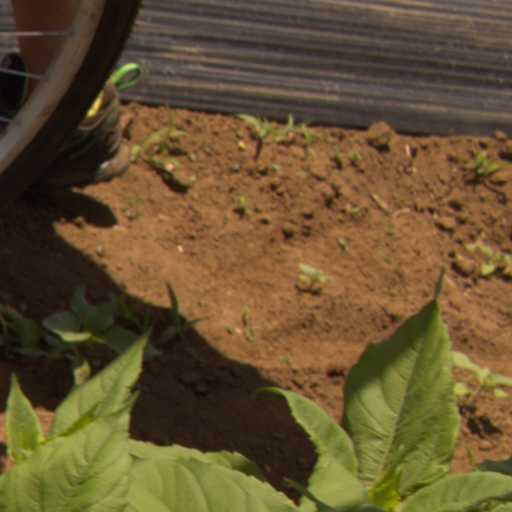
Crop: Jerusalem artichoke